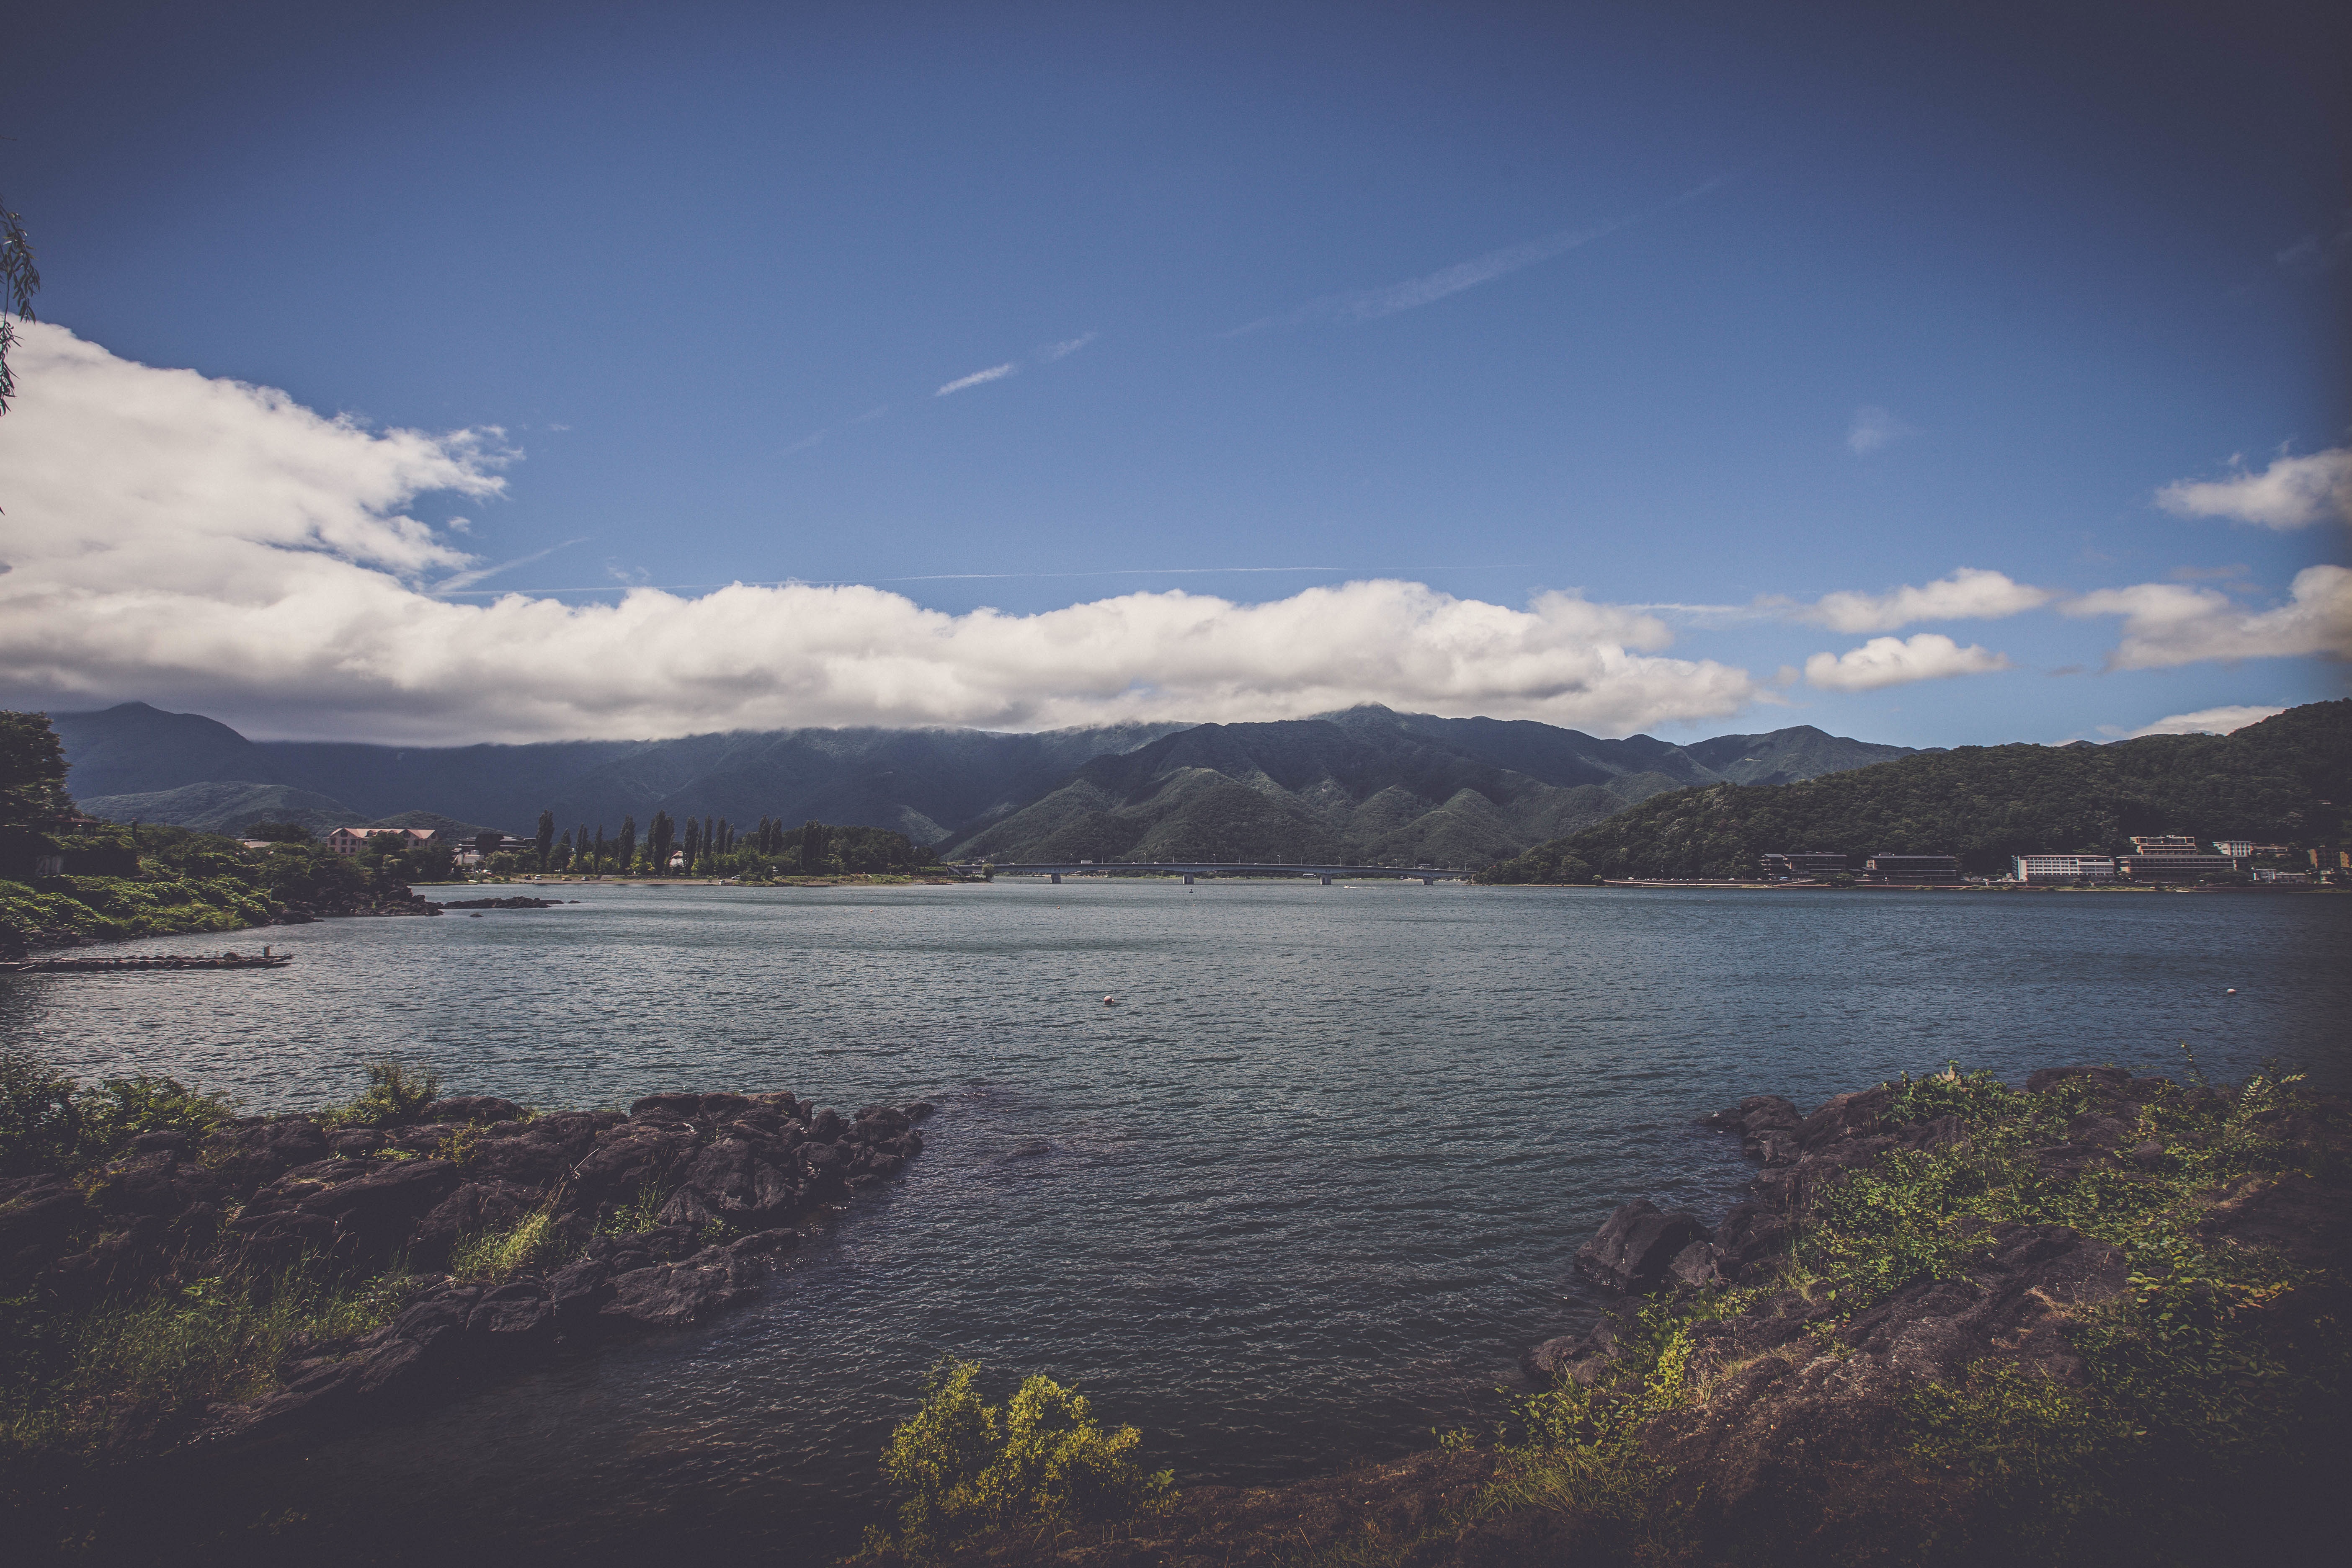
landscape, sea, coast, water, nature, horizon, mountain, cloud, sky, morning, shore, lake, dawn, river, dusk, reflection, bay, reservoir, body of water, loch, atmospheric phenomenon